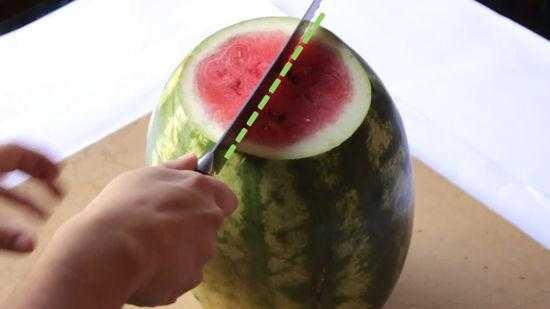
Label: Watermelon